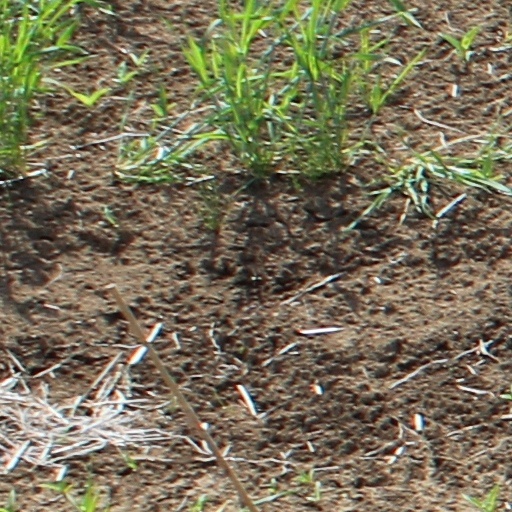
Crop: wheat